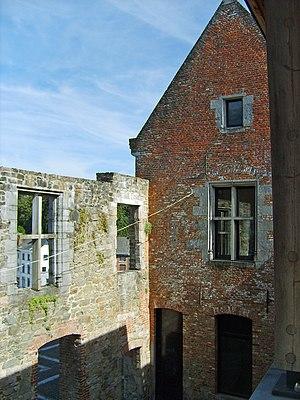
Binche (Belgique), les Caves Bette ou Refuge de Bonne-Espérance (XIIIe siècle), vestige du refuge qui appartenait à la communauté de l´abbaye de Bonne-Espérance.